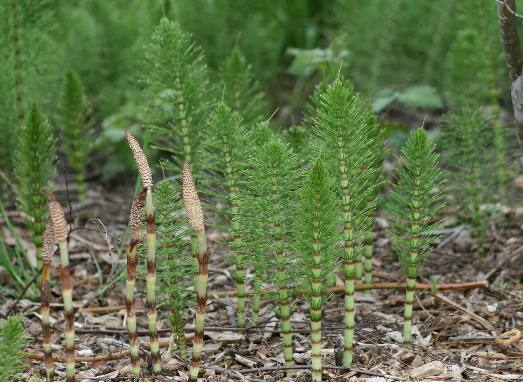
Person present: No